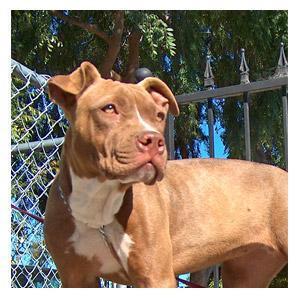
american pit bull terrier